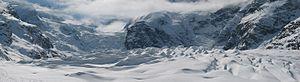
Image panoramique du glacier Morteratsch dans la Chaîne de Bernina.
La chaîne de la Bernina est un massif des Alpes orientales centrales et des Alpes rhétiques. Il s'élève entre l'Italie et la Suisse.